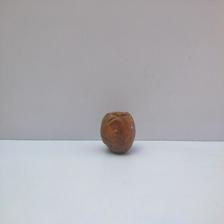
Size: Spoiled